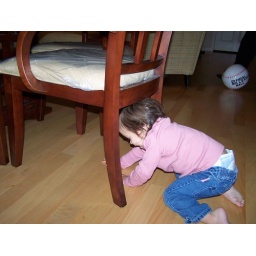
you'll notice the ball is behind her, but under the chair fun is good anytime